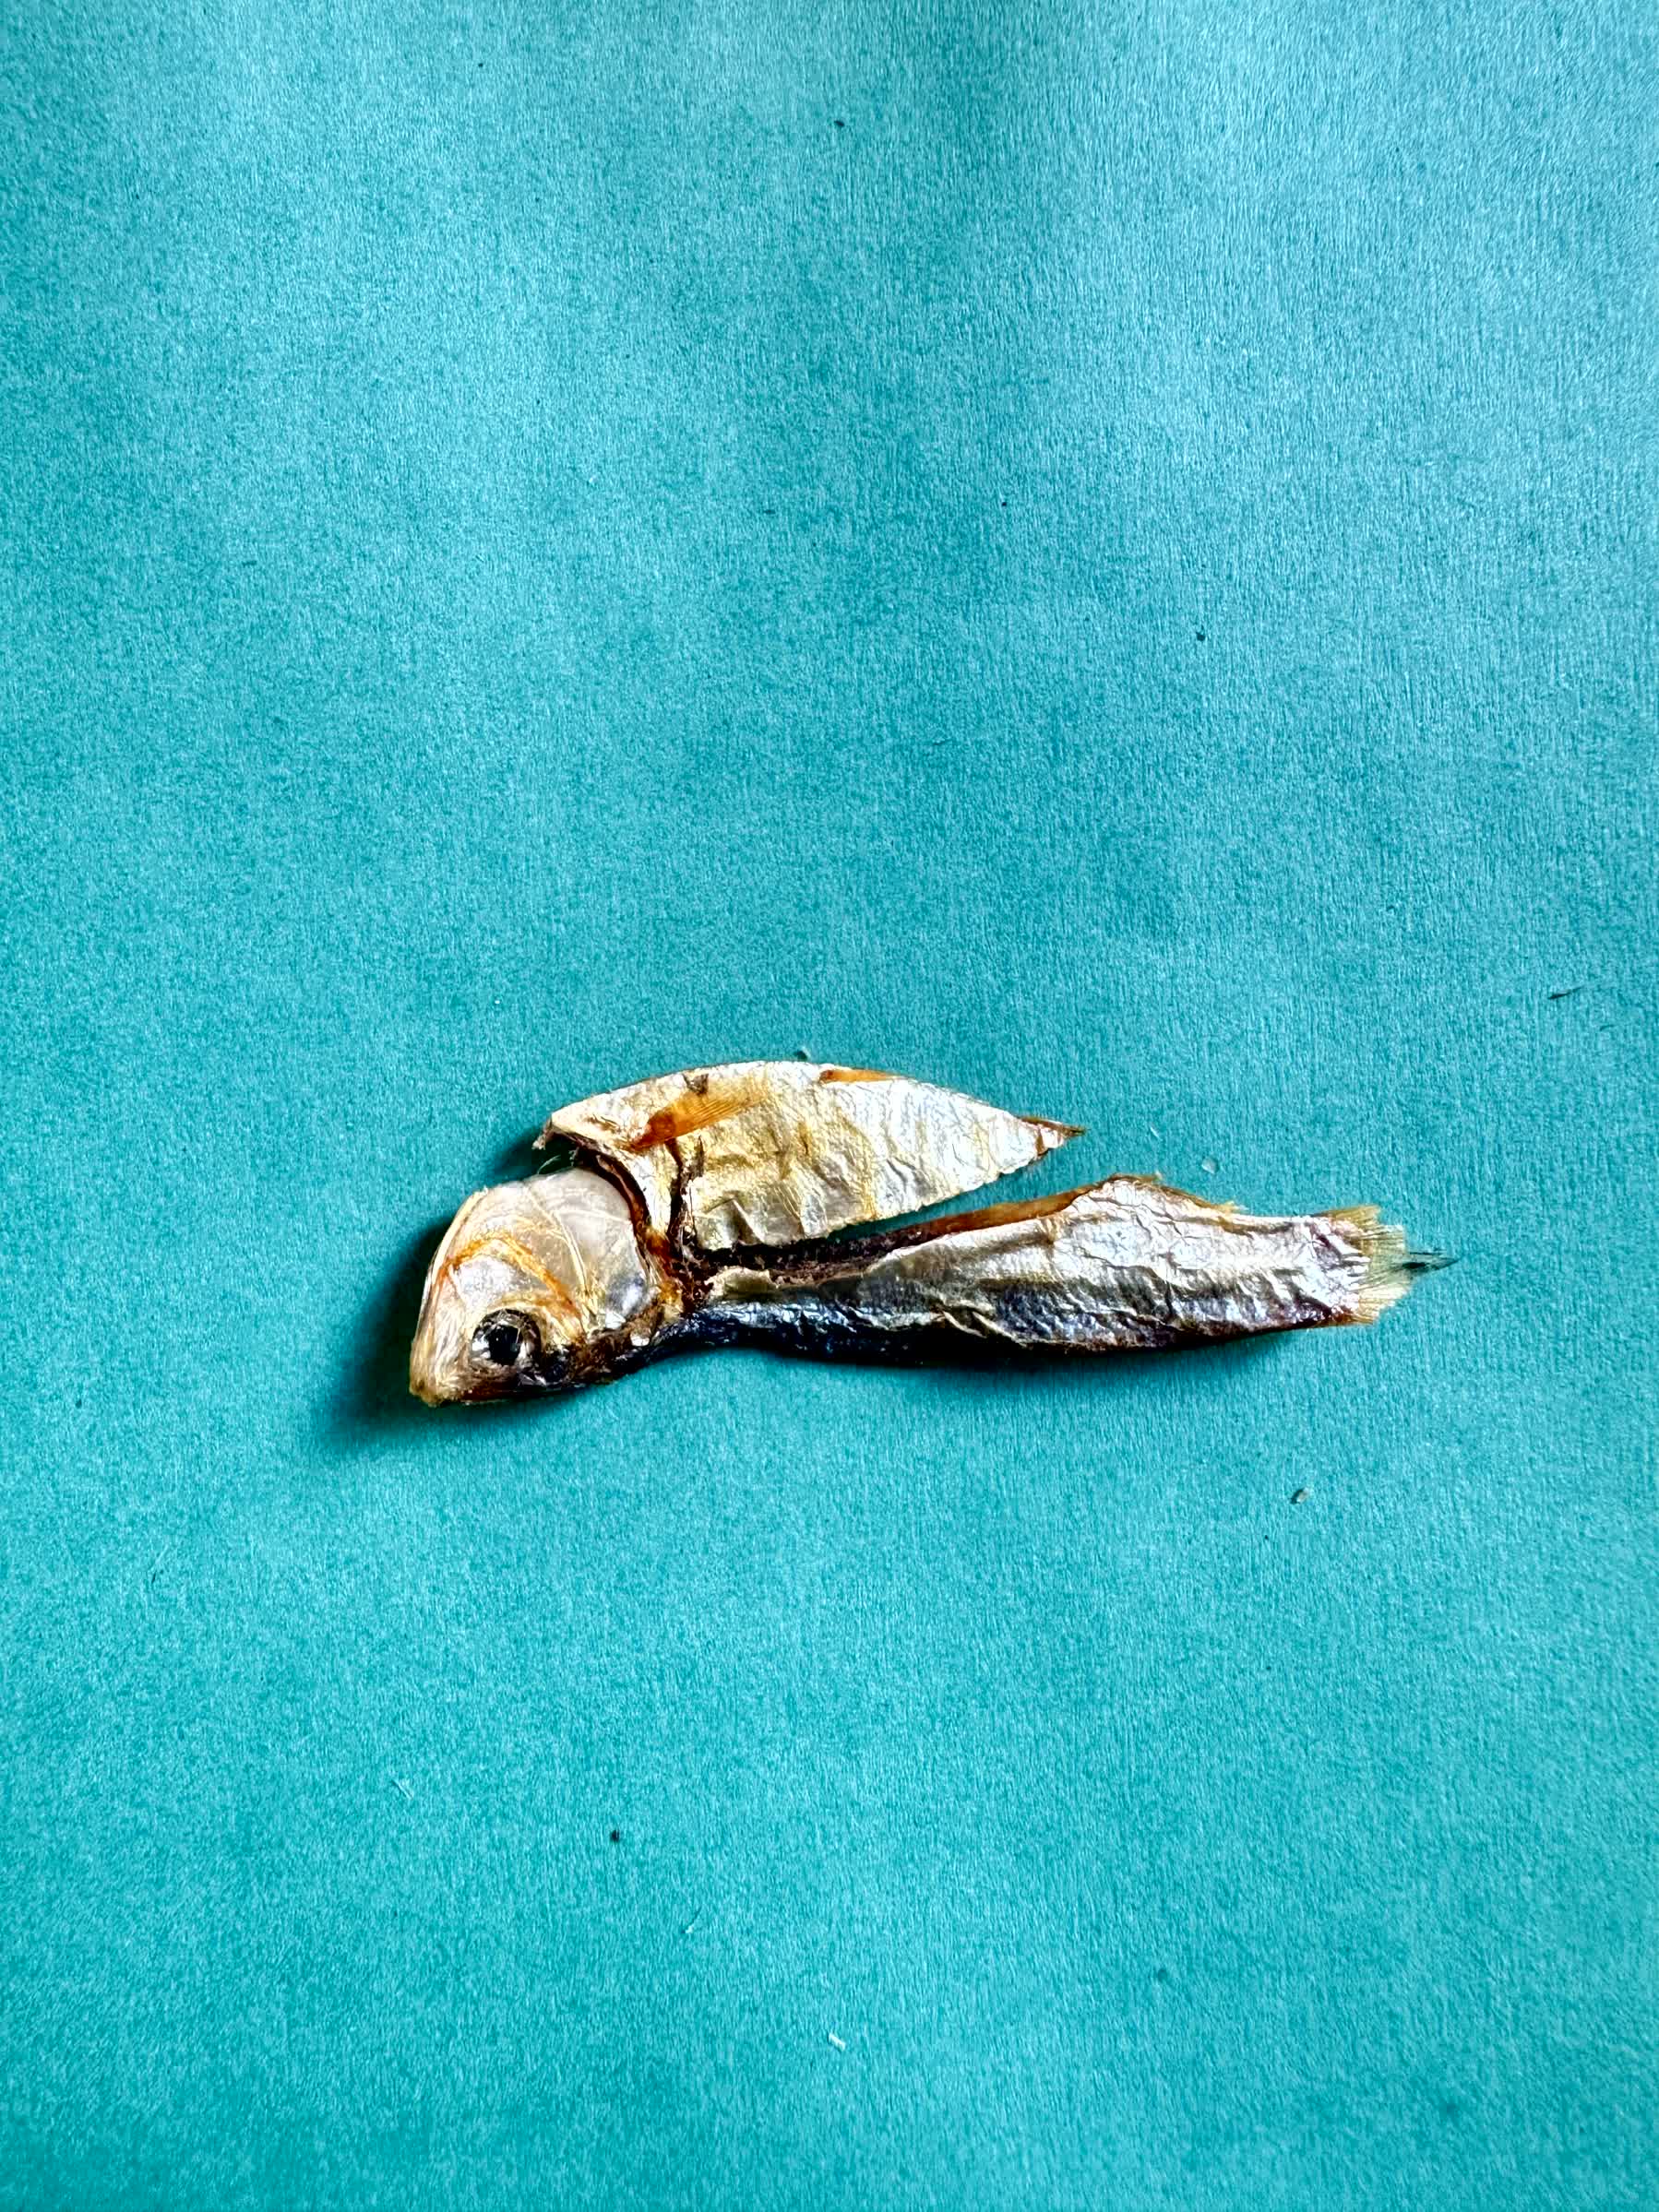
Species: Chapila